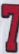
Number: 7